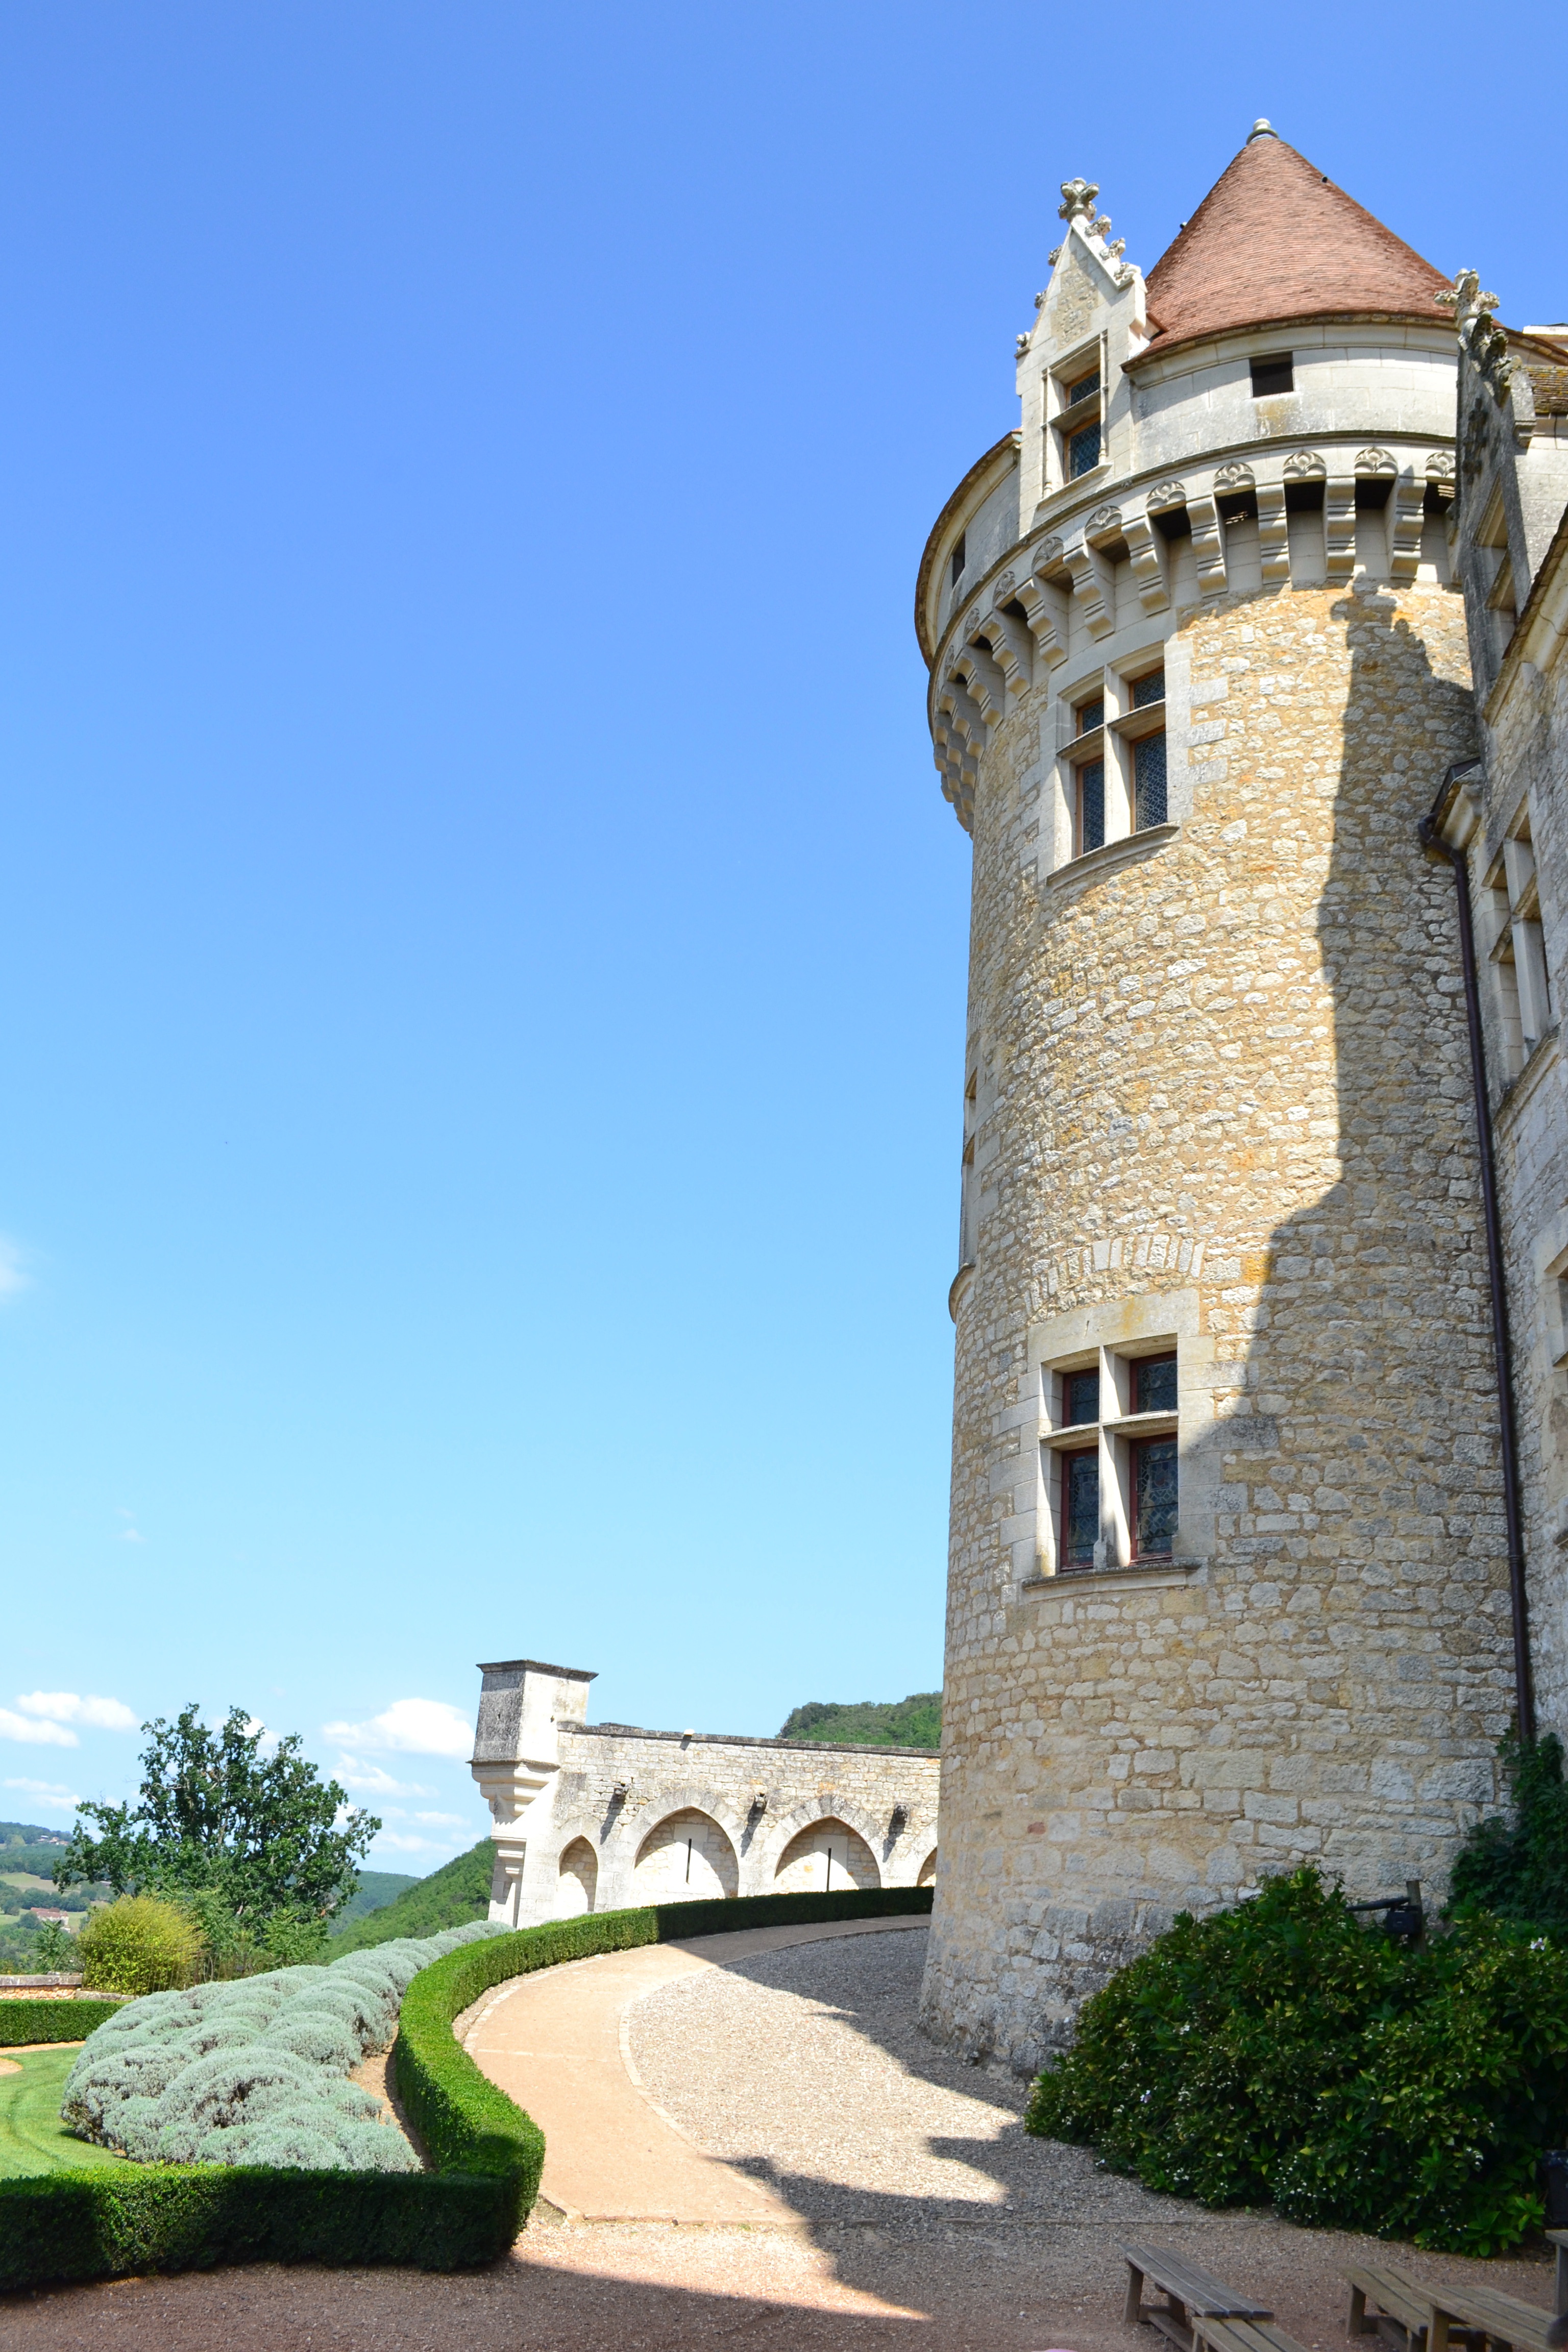
building, chateau, france, tower, castle, bell tower, stone tower, monastery, renaissance, estate, dordogne, aquitaine, chateau des milandes, renaissance tower